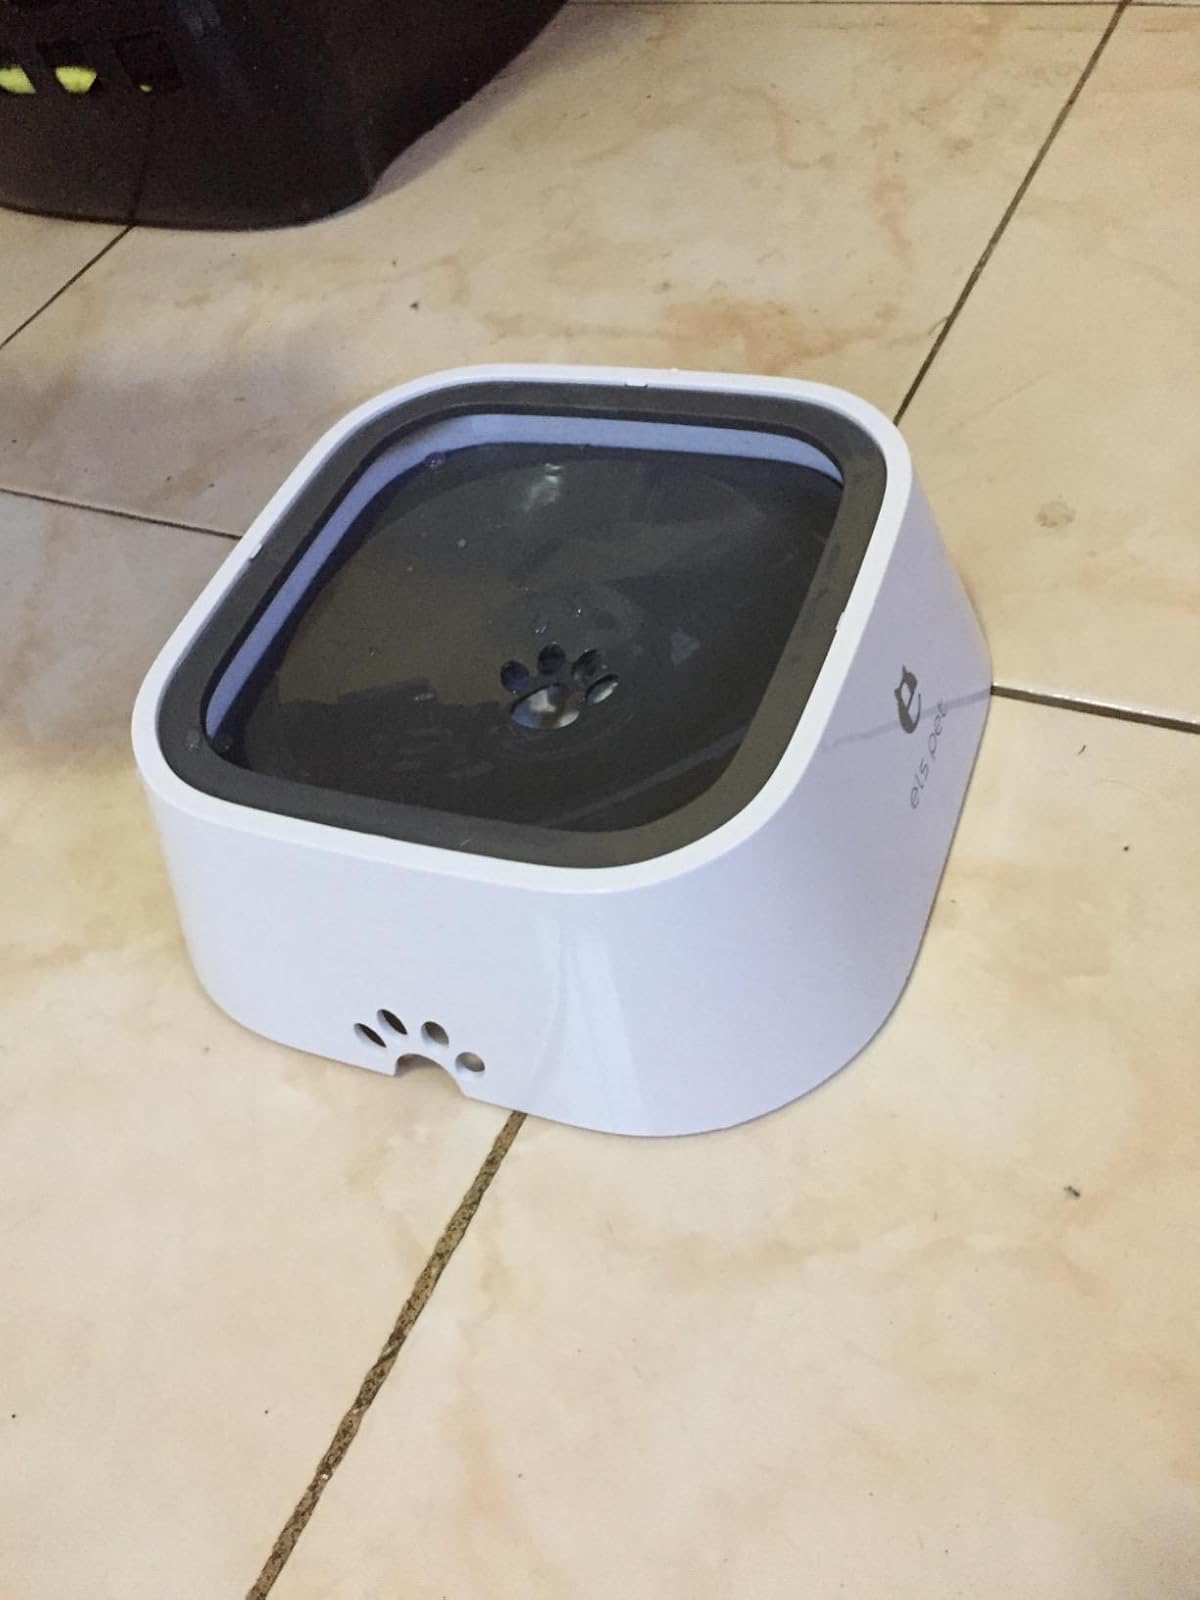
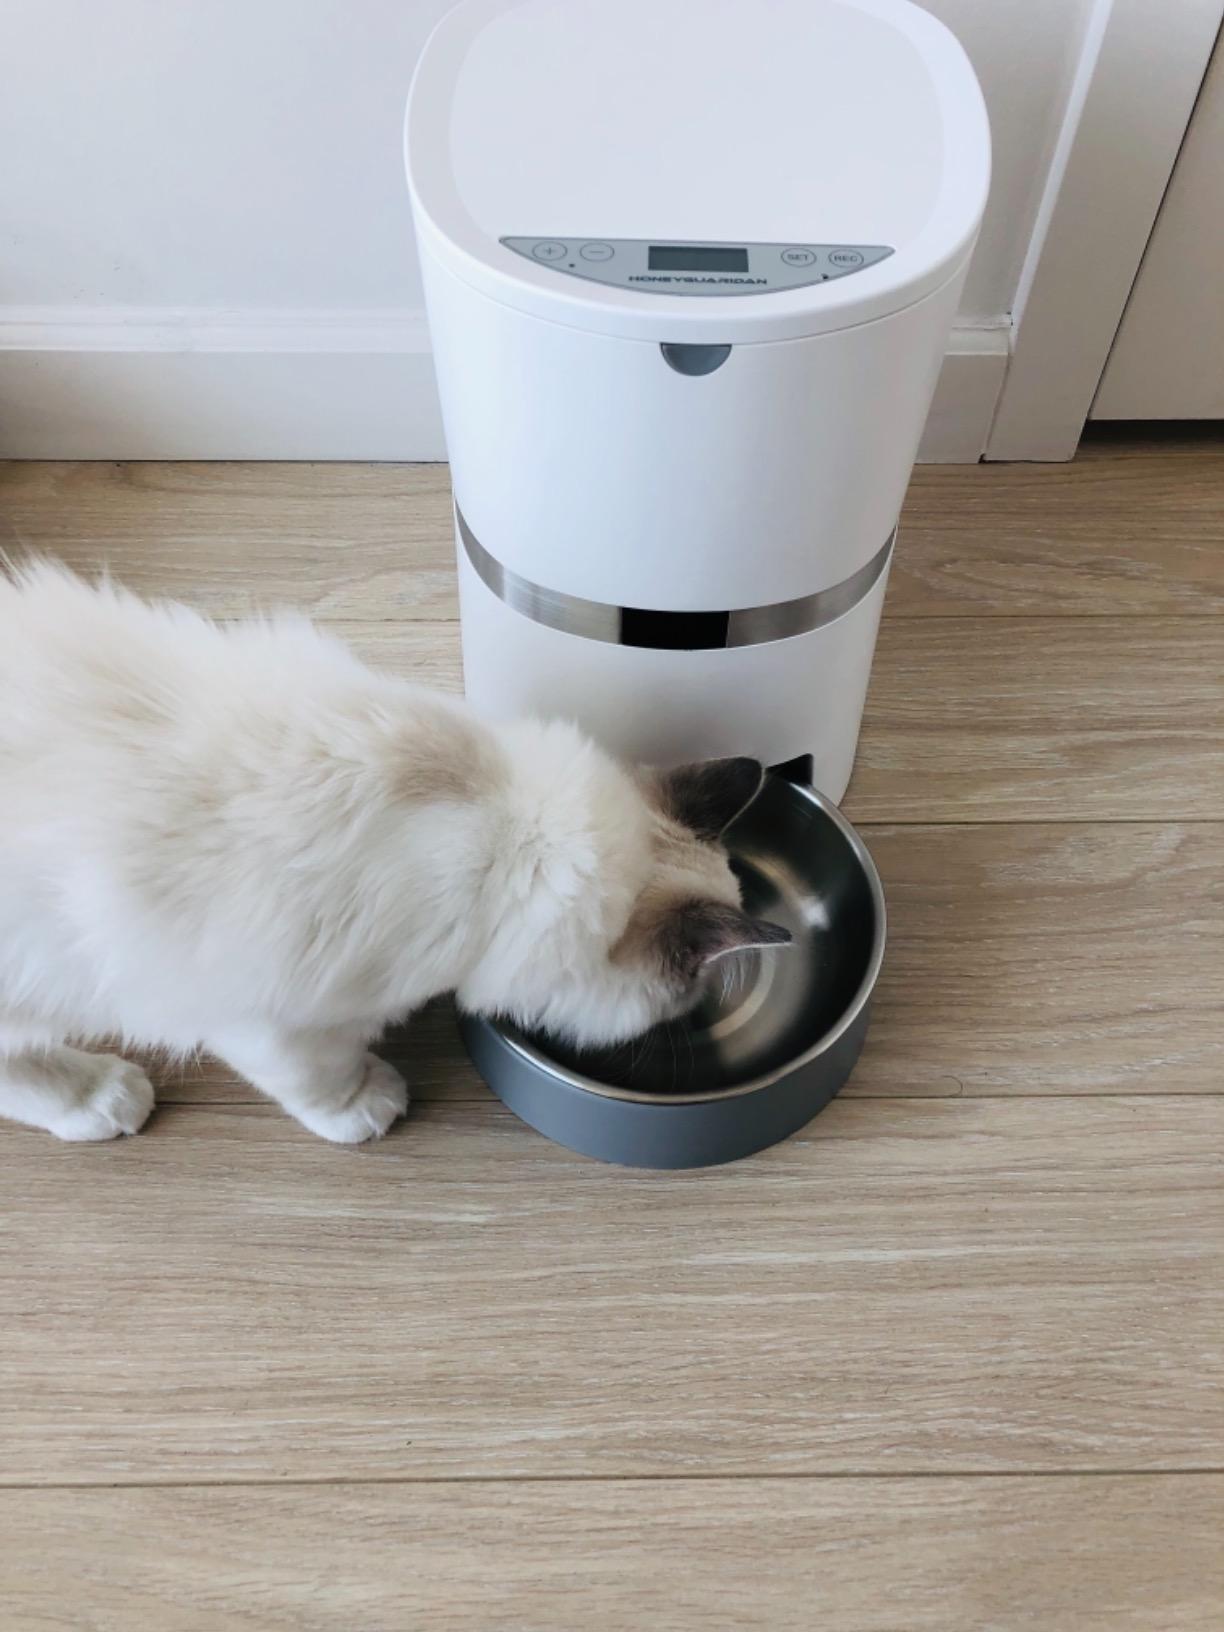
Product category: items_feeder
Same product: no